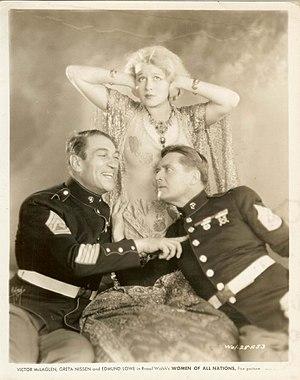
Women of All Nations est un film américain réalisé par Raoul Walsh, sorti en 1931.
Edmund Lowe est un acteur américain, de son nom complet Edmund Dantes Lowe, né à San José le 3 mars 1890, mort à Los Angeles — Quartier de Woodland Hills — le 21 avril 1971.